Thomas Kitson (died 1603)

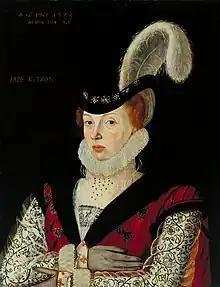
Elizabeth Kitson née Cornwallis, wife of Thomas Kitson, (1573) by George Gower, Tate Gallery

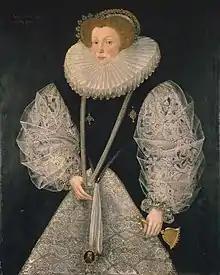
Mary Cornwallis, disputed Countess of Bath, attrib. George Gower, Manchester Art Gallery

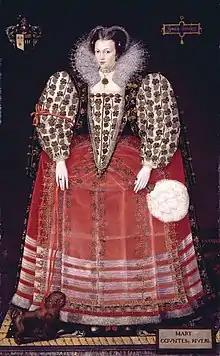
Mary Kitson, Countess Rivers, c. 1590

He was born shortly after the death of his father. His mother died in 1561 and left him £200 worth of silver plate, his father's best gold chain and turquoise ring, and fifteen pieces of tapestry that had belonged to her third husband, the Earl of Bath. She also left him household goods and arms and armour at Hengrave and Chevington, and the farmstock. In 1603, the Great Chamber at Hengrave was hung with 15 pieces of tapestry, of "park work" featuring "great beasts and fowls", probably representing his mother's bequest, with two further pieces hanging over the chimney pieces, one woven with the Kitson and Cornwallis arms in the border.